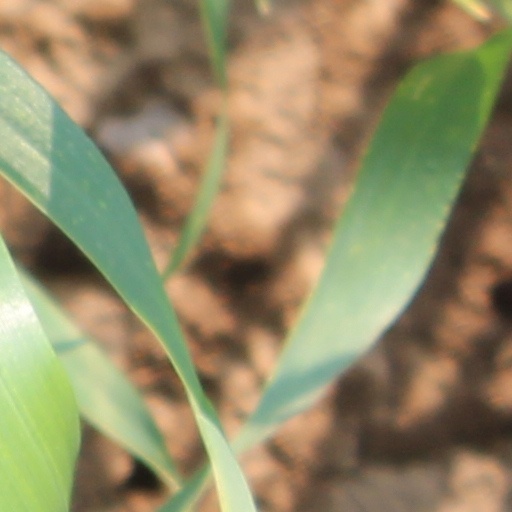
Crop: wheat